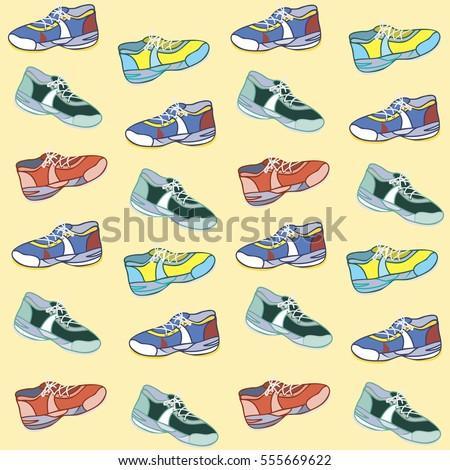
the pattern of the sports shoes of different colors and styles